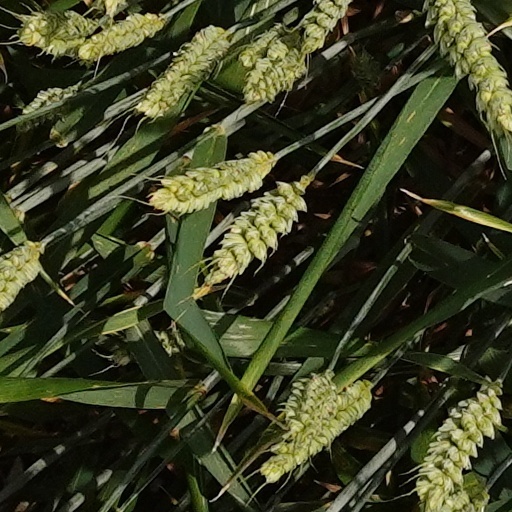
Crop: wheat